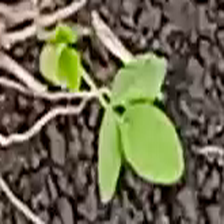
Weed species: Asian_Pigeonwings_(Clitoria Ternatea)